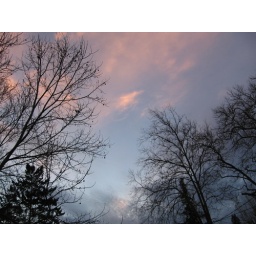
The tree in front of our house in late Autumn at sunset.